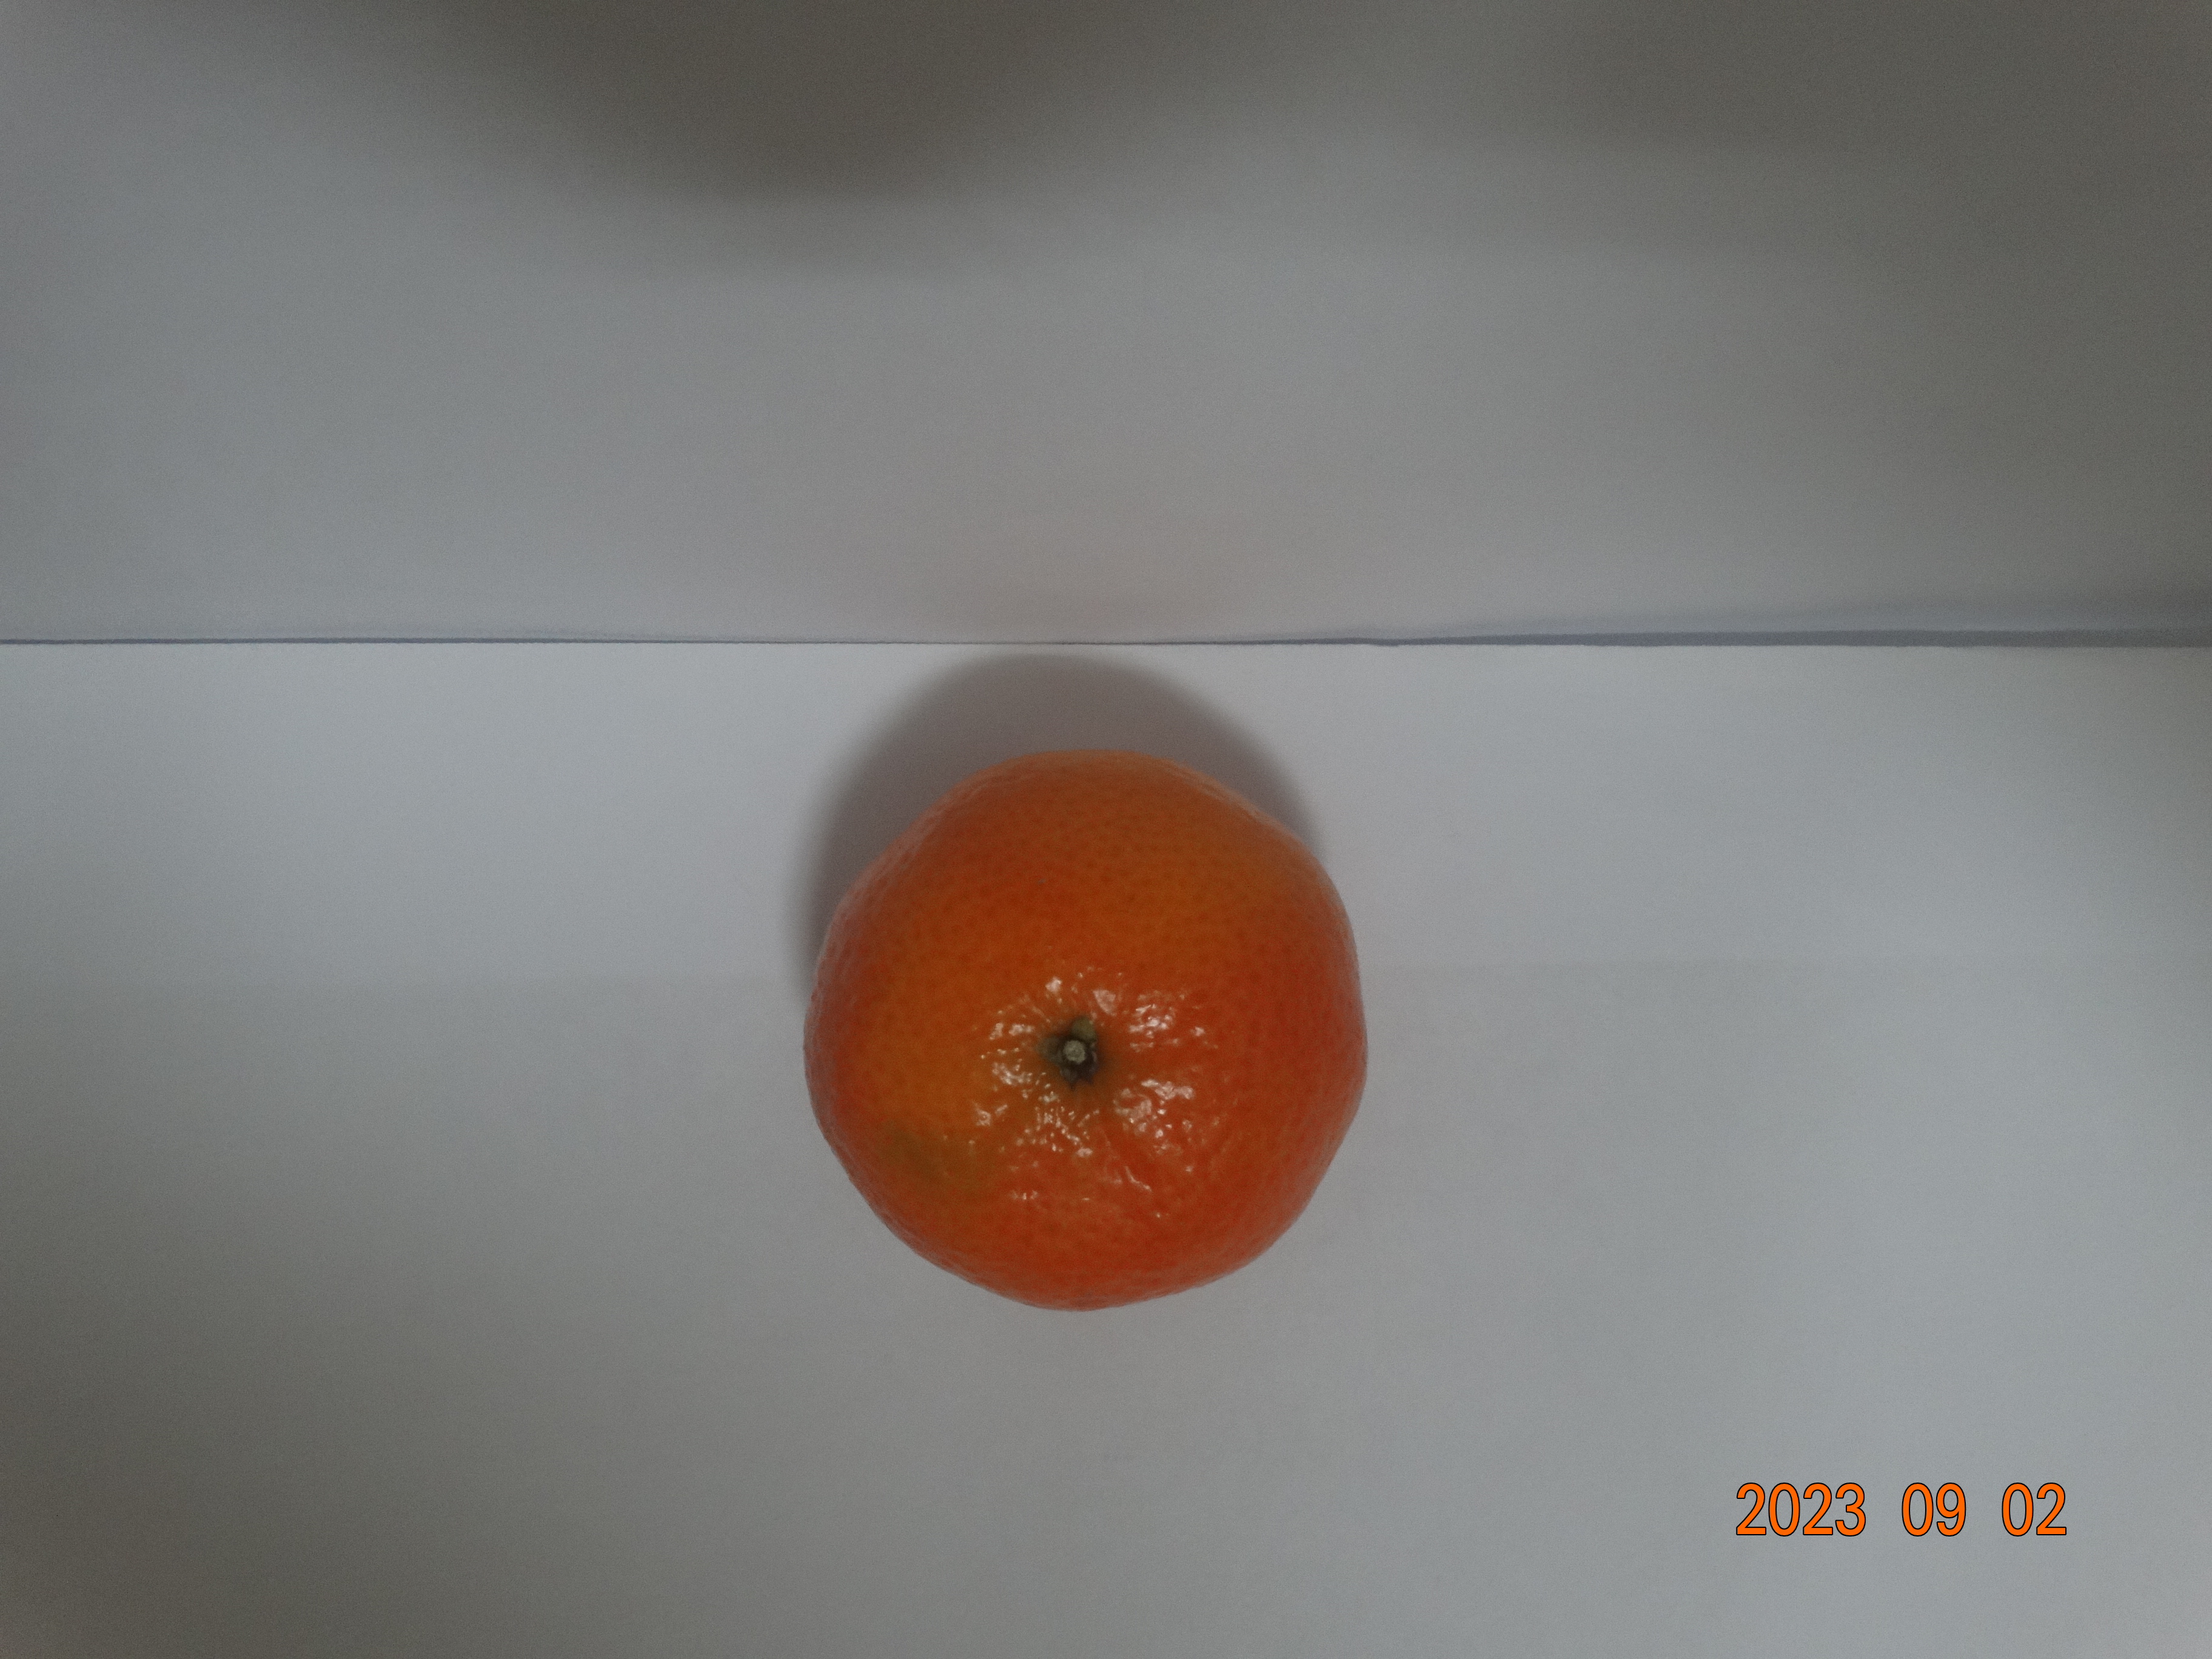
Citrus fruit variety: tangerine